2003 invasion of Iraq

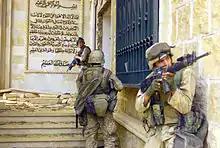
Marines from 1st Battalion 7th Marines enter a palace during the Battle of Baghdad

Three weeks into the invasion, the Army's 3rd Infantry Division, with the 1st Marine Division also present, moved into Baghdad. Units of the Iraqi Special Republican Guard led the defence of the city. The rest of the defenders were a mixture of Republican Guard units, regular army units, Fedayeen Saddam, and non-Iraqi Arab volunteers. Initial plans were for coalition units to surround the city and gradually move in, forcing Iraqi armor and ground units to cluster into a central pocket in the city, and then attack with air and artillery forces.